Archaeological site of Carthage

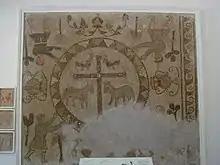
Christian mosaic of the four evangelists from the National Museum of Carthage, found in a villa of the "vicus castrorum".

This first defeat led to serious social consequences with the episode of the Mercenary War, from 240 BC to 237 BC, with the city being saved by Hamilcar Barca. Carthage then oriented its imperialism towards the Iberian Peninsula and clashed with Rome's allies, making the second conflict inevitable (219 BC–201 BC). After 205 BC, the war took place only on African soil, with the year 202 BC marking the final victory of Scipio Africanus at Zama. The following fifty years saw Carthage regularly repay the heavy tribute but also equip itself with costly facilities like the Punic ports in their final state of development. Yet, faced with the city's recovery and the end of tribute payments, Rome demanded that the Carthaginians abandon the city and withdraw to the hinterland. On this subject, Velleius Paterculus wrote that "Rome, already mistress of the world, did not feel safe as long as the name of Carthage existed." The logical refusal that followed this intransigence led to the third conflict, which, along with the siege of Carthage, lasted three years.